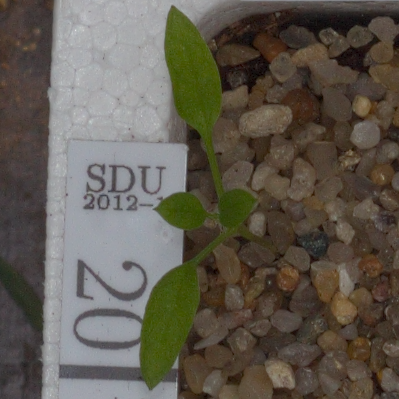
Label: common_chickweed